Beverly White

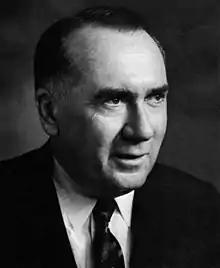
White was appointed to the Utah Board of Pardons and the Utah House of Representatives by Governor Cal Rampton.

White was elected as president of the Tooele County Democratic Ladies Club in 1959, and was vice-chair of the Tooele County Democratic Party during the 1960s. She was a delegate to the Utah Democratic Party's state convention multiple times. From 1971 to 1987, she was the secretary of the Utah Democratic Party before she was defeated by D'Arcy Dixon.